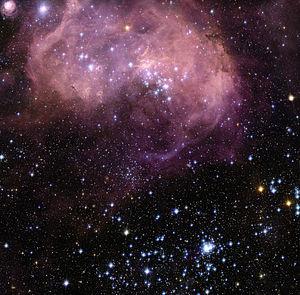
NGC 1776 est un amas ouvert situé dans la constellation de la Dorade. Cet amas est situé dans le Grand Nuage de Magellan. Il a été découvert par l'astronome britannique John Herschel en 1837.
NGC 1769 est une nébuleuse en émission située dans la constellation de la Dorade. Cette nébuleuse est située dans le Grand Nuage de Magellan. Elle a été découverte par l'astronome australien James Dunlop en 1826.
Voici une liste non exhaustive d'amas stellaires, classée par ordre alphabétique de constellations.
NGC 1763 est une nébuleuse en émission située dans la constellation de la Dorade. Cette nébuleuse est située dans le Grand Nuage de Magellan. Elle a été découverte par l'astronome australien James Dunlop en 1826.
NGC 1761 est un amas ouvert situé dans la constellation de la Dorade. Cet amas est situé dans le Grand Nuage de Magellan. Il a été découvert par l'astronome australien James Dunlop en 1826.